Principality of Birkenfeld

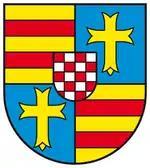
Coat of arms of the Region of Birkenfeld

In the neighbouring Principality of Lichtenberg, there were popular revolts in 1832 during the Hambach Festival, which led to Prussian troops being dispatched to deal with the rebels, especially in Sankt Wendel. As a result, the Saxe-Coburg rulers of Lichtenberg lost all popular support among the people and therefore sold the principality and its unruly population to Prussia.